Mother Teresa

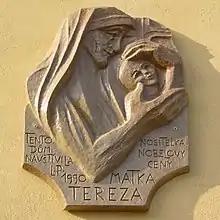
Plaque dedicated to Mother Teresa in Wenceslas Square, Olomouc, Czech Republic

She was honoured by governments and civilian organisations and appointed an honorary Companion of the Order of Australia in 1982 "for service to the community of Australia and humanity at large". The United Kingdom and the United States bestowed a number of awards, culminating in the Order of Merit in 1983 and honorary citizenship of the United States on 16 November 1996. Mother Teresa's Albanian homeland gave her the Golden Honour of the Nation in 1994, but her acceptance of this and the Haitian Legion of Honour was controversial. Mother Teresa was criticised for implicitly supporting the Duvaliers and corrupt businessmen such as Charles Keating and Robert Maxwell; she wrote to the judge of Keating's trial requesting clemency.